Harlow (Paramount film)

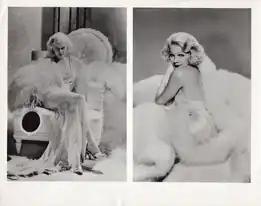
Press photo for the film comparing Jean Harlow (left) and Carroll Baker

At the time of her casting, actress Carroll Baker had been in the midst of an embittered feud with producer Joseph E. Levine, who also served as her manager. Baker had previously agreed to star in a "Harlow" biopic for Columbia Pictures, which enraged Levine, who had envisioned her for the role in his film. Because Baker had only agreed to the Columbia project verbally for then-studio head Jack Karp, her agreement was ultimately rendered invalid after Karp parted ways with Columbia. Additionally, Levine asserted that Baker's agreement with Columbia violated her contract with Paramount. Following this, the Columbia biopic was ultimately scrapped.